Nripen Chakraborty

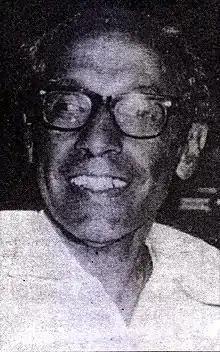

Nripen Chakraborty (4 April 1905 – 25 December 2004) was an Indian Communist politician who served as the Chief minister of Tripura state from 1978 to 1988. Nripen Chakraborty was involved in the Communist movement in India for six decades.